James Farmer

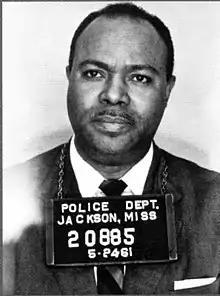
Booking photo from 1961

In 1961, Farmer, who was working for the NAACP, was reelected as the national director of CORE, as the civil rights movement was gaining power. Although the United States Supreme Court in "Morgan v. Commonwealth of Virginia," 328 U.S. 373 (1946) had ruled that segregated interstate bus travel was unconstitutional, and reiterated that in "Boynton v. Virginia" (1960), interstate buses enforced segregation below the Mason–Dixon line (in Southern states). Gordon Carey proposed the idea of a second Journey of Reconciliation and Farmer jumped at the idea. This time, the group planned to journey through the Deep South. Farmer coined a new name for the trip: the Freedom Ride.